Leaf gap

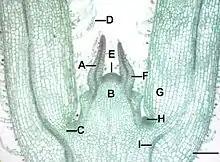
Microscopic view of a stem tip of a Coleus plant, showing leaf gaps (C) and leaf traces (I) of young leaves.

A leaf gap is a space in the stem of a plant through which the leaf grows. The leaf is connected to the stem by the leaf trace, which grows through the leaf gap.